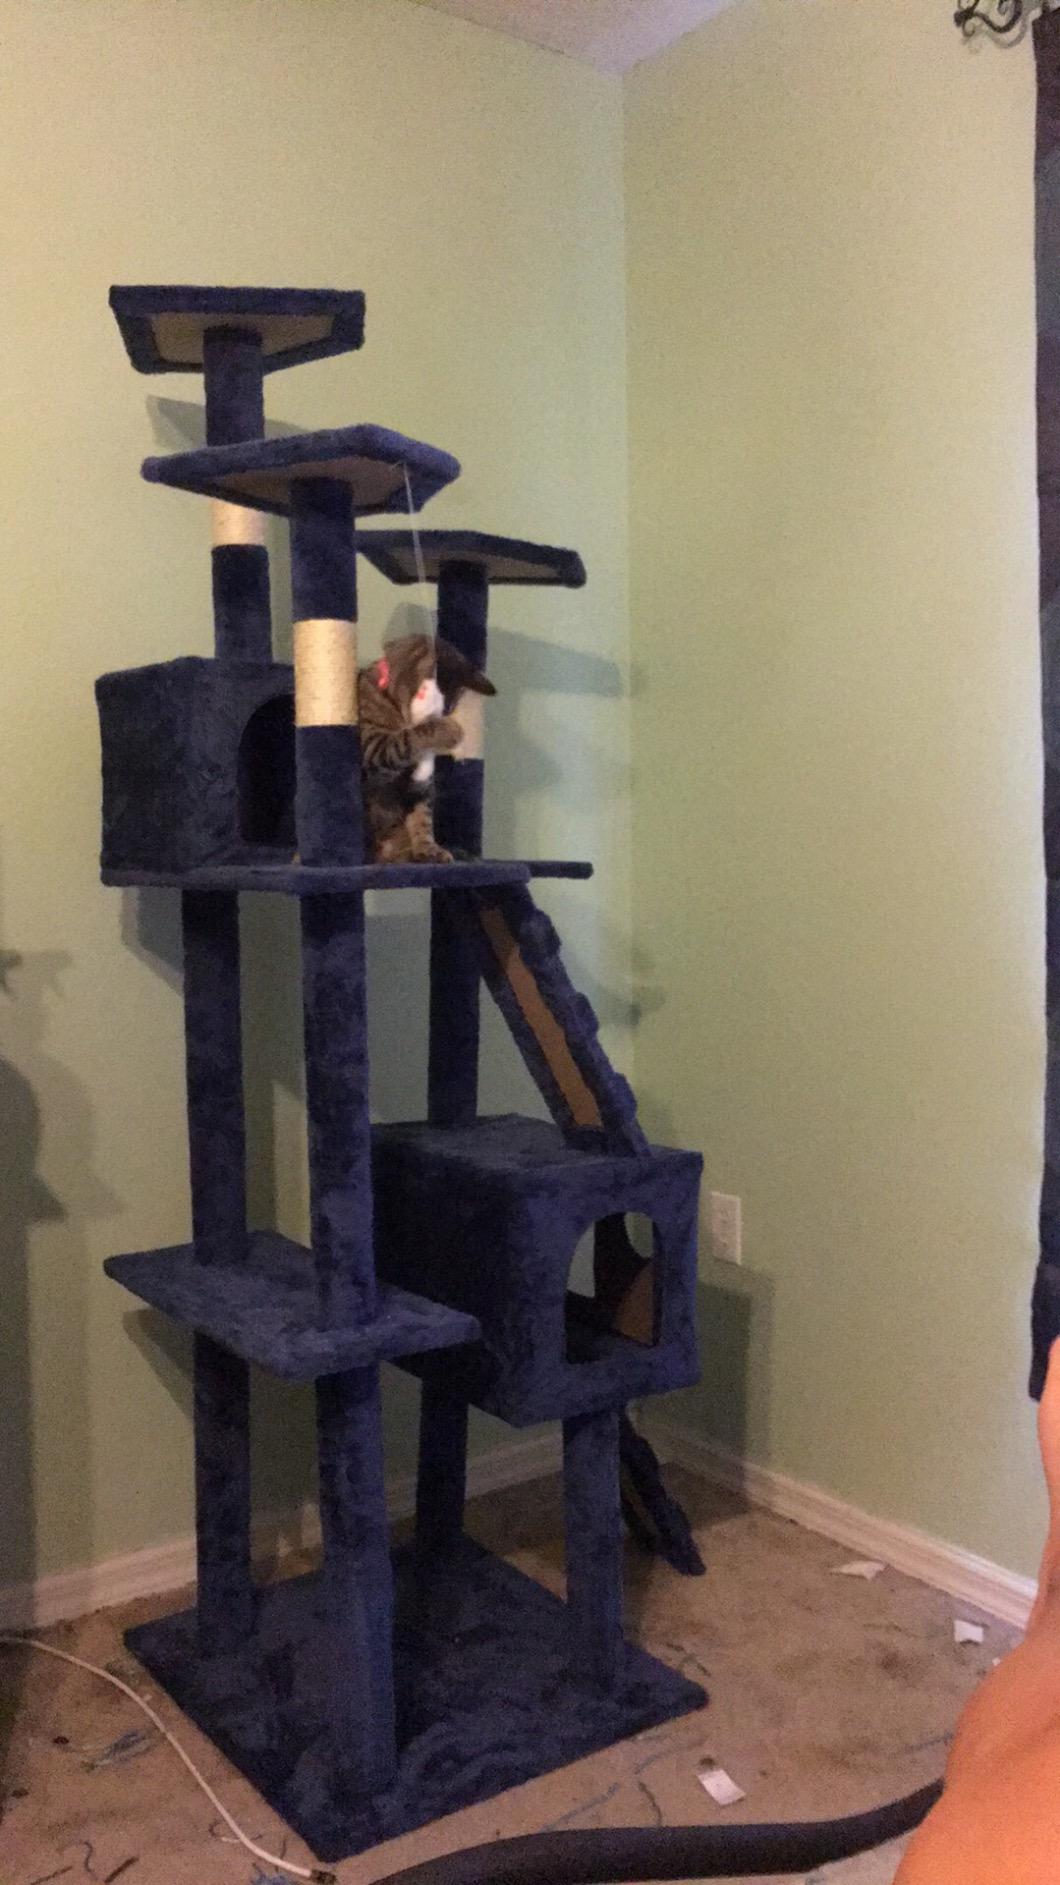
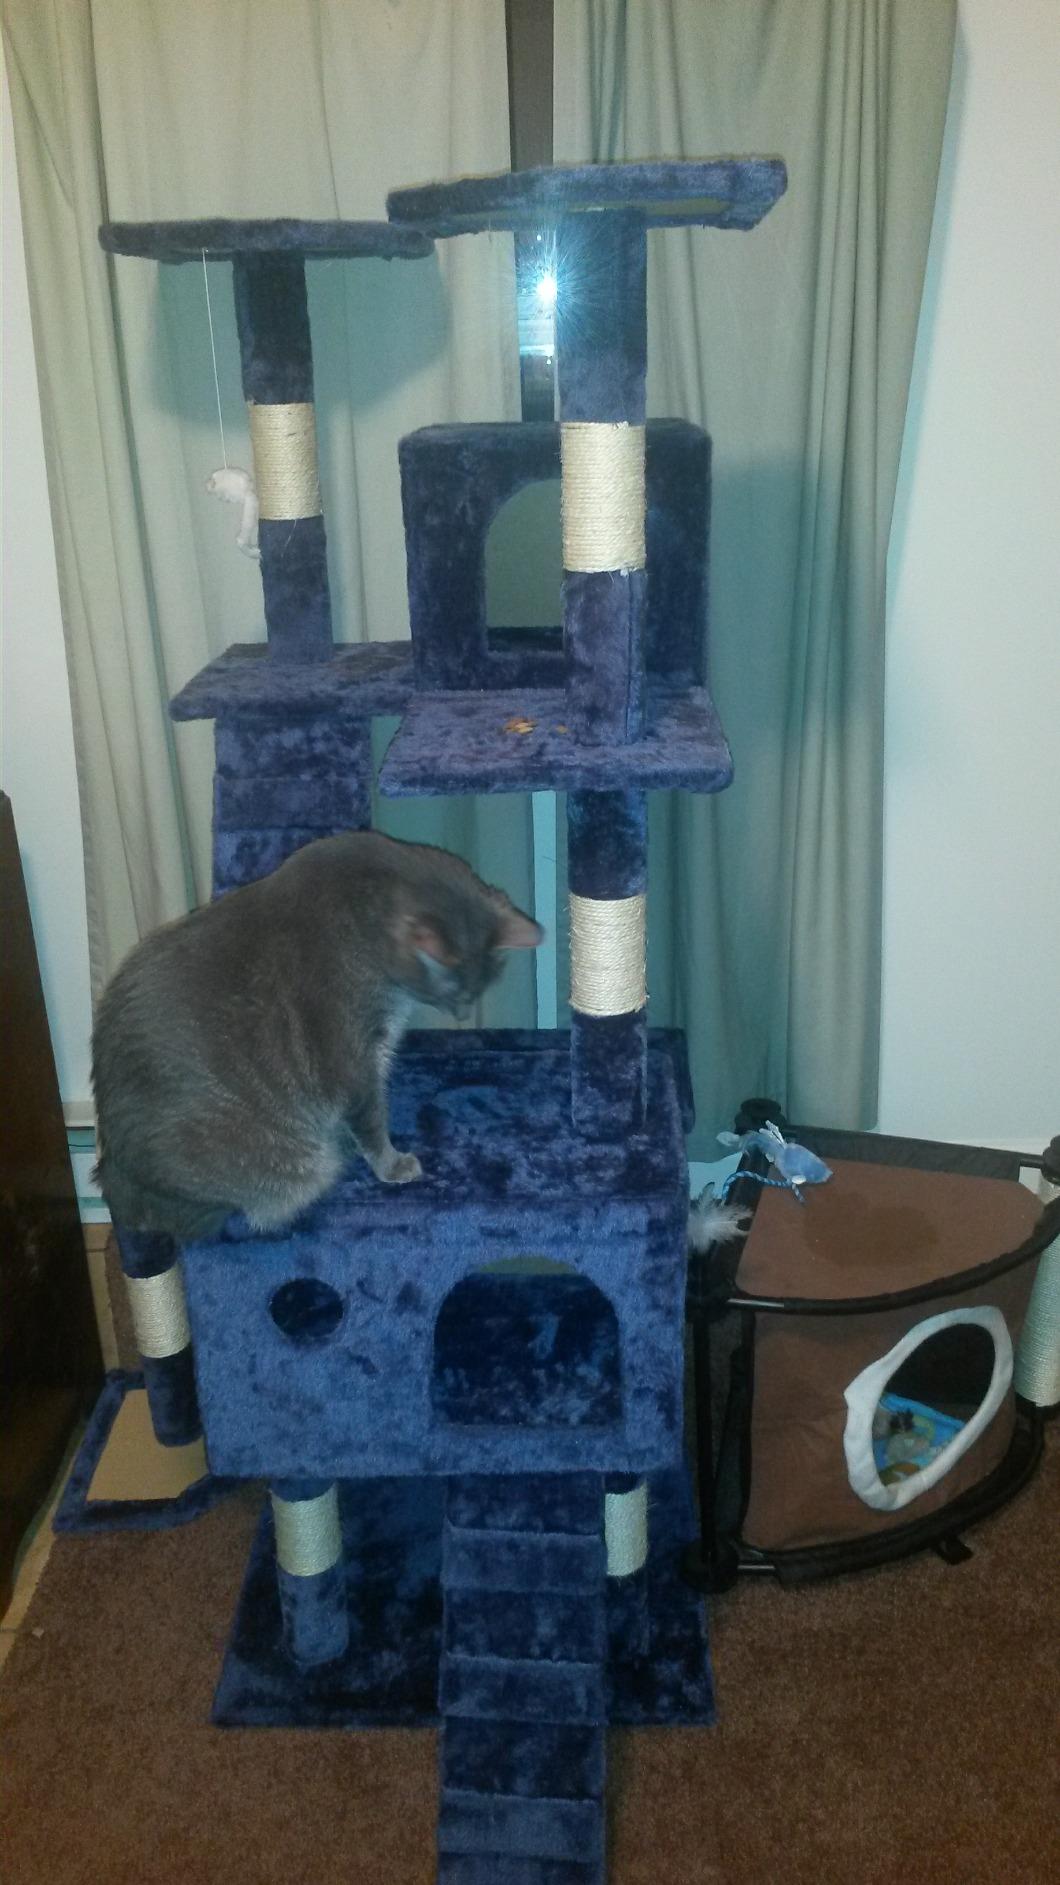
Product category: items_cat tree
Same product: yes